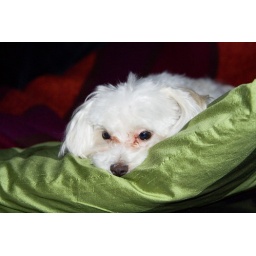
Our Maltese Leo in pillows after getting groomed. His favourite place is on the couch burried in pillows.